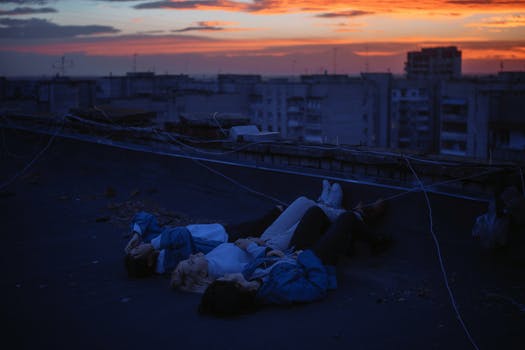
Label: No Watermark